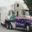
Label: truck